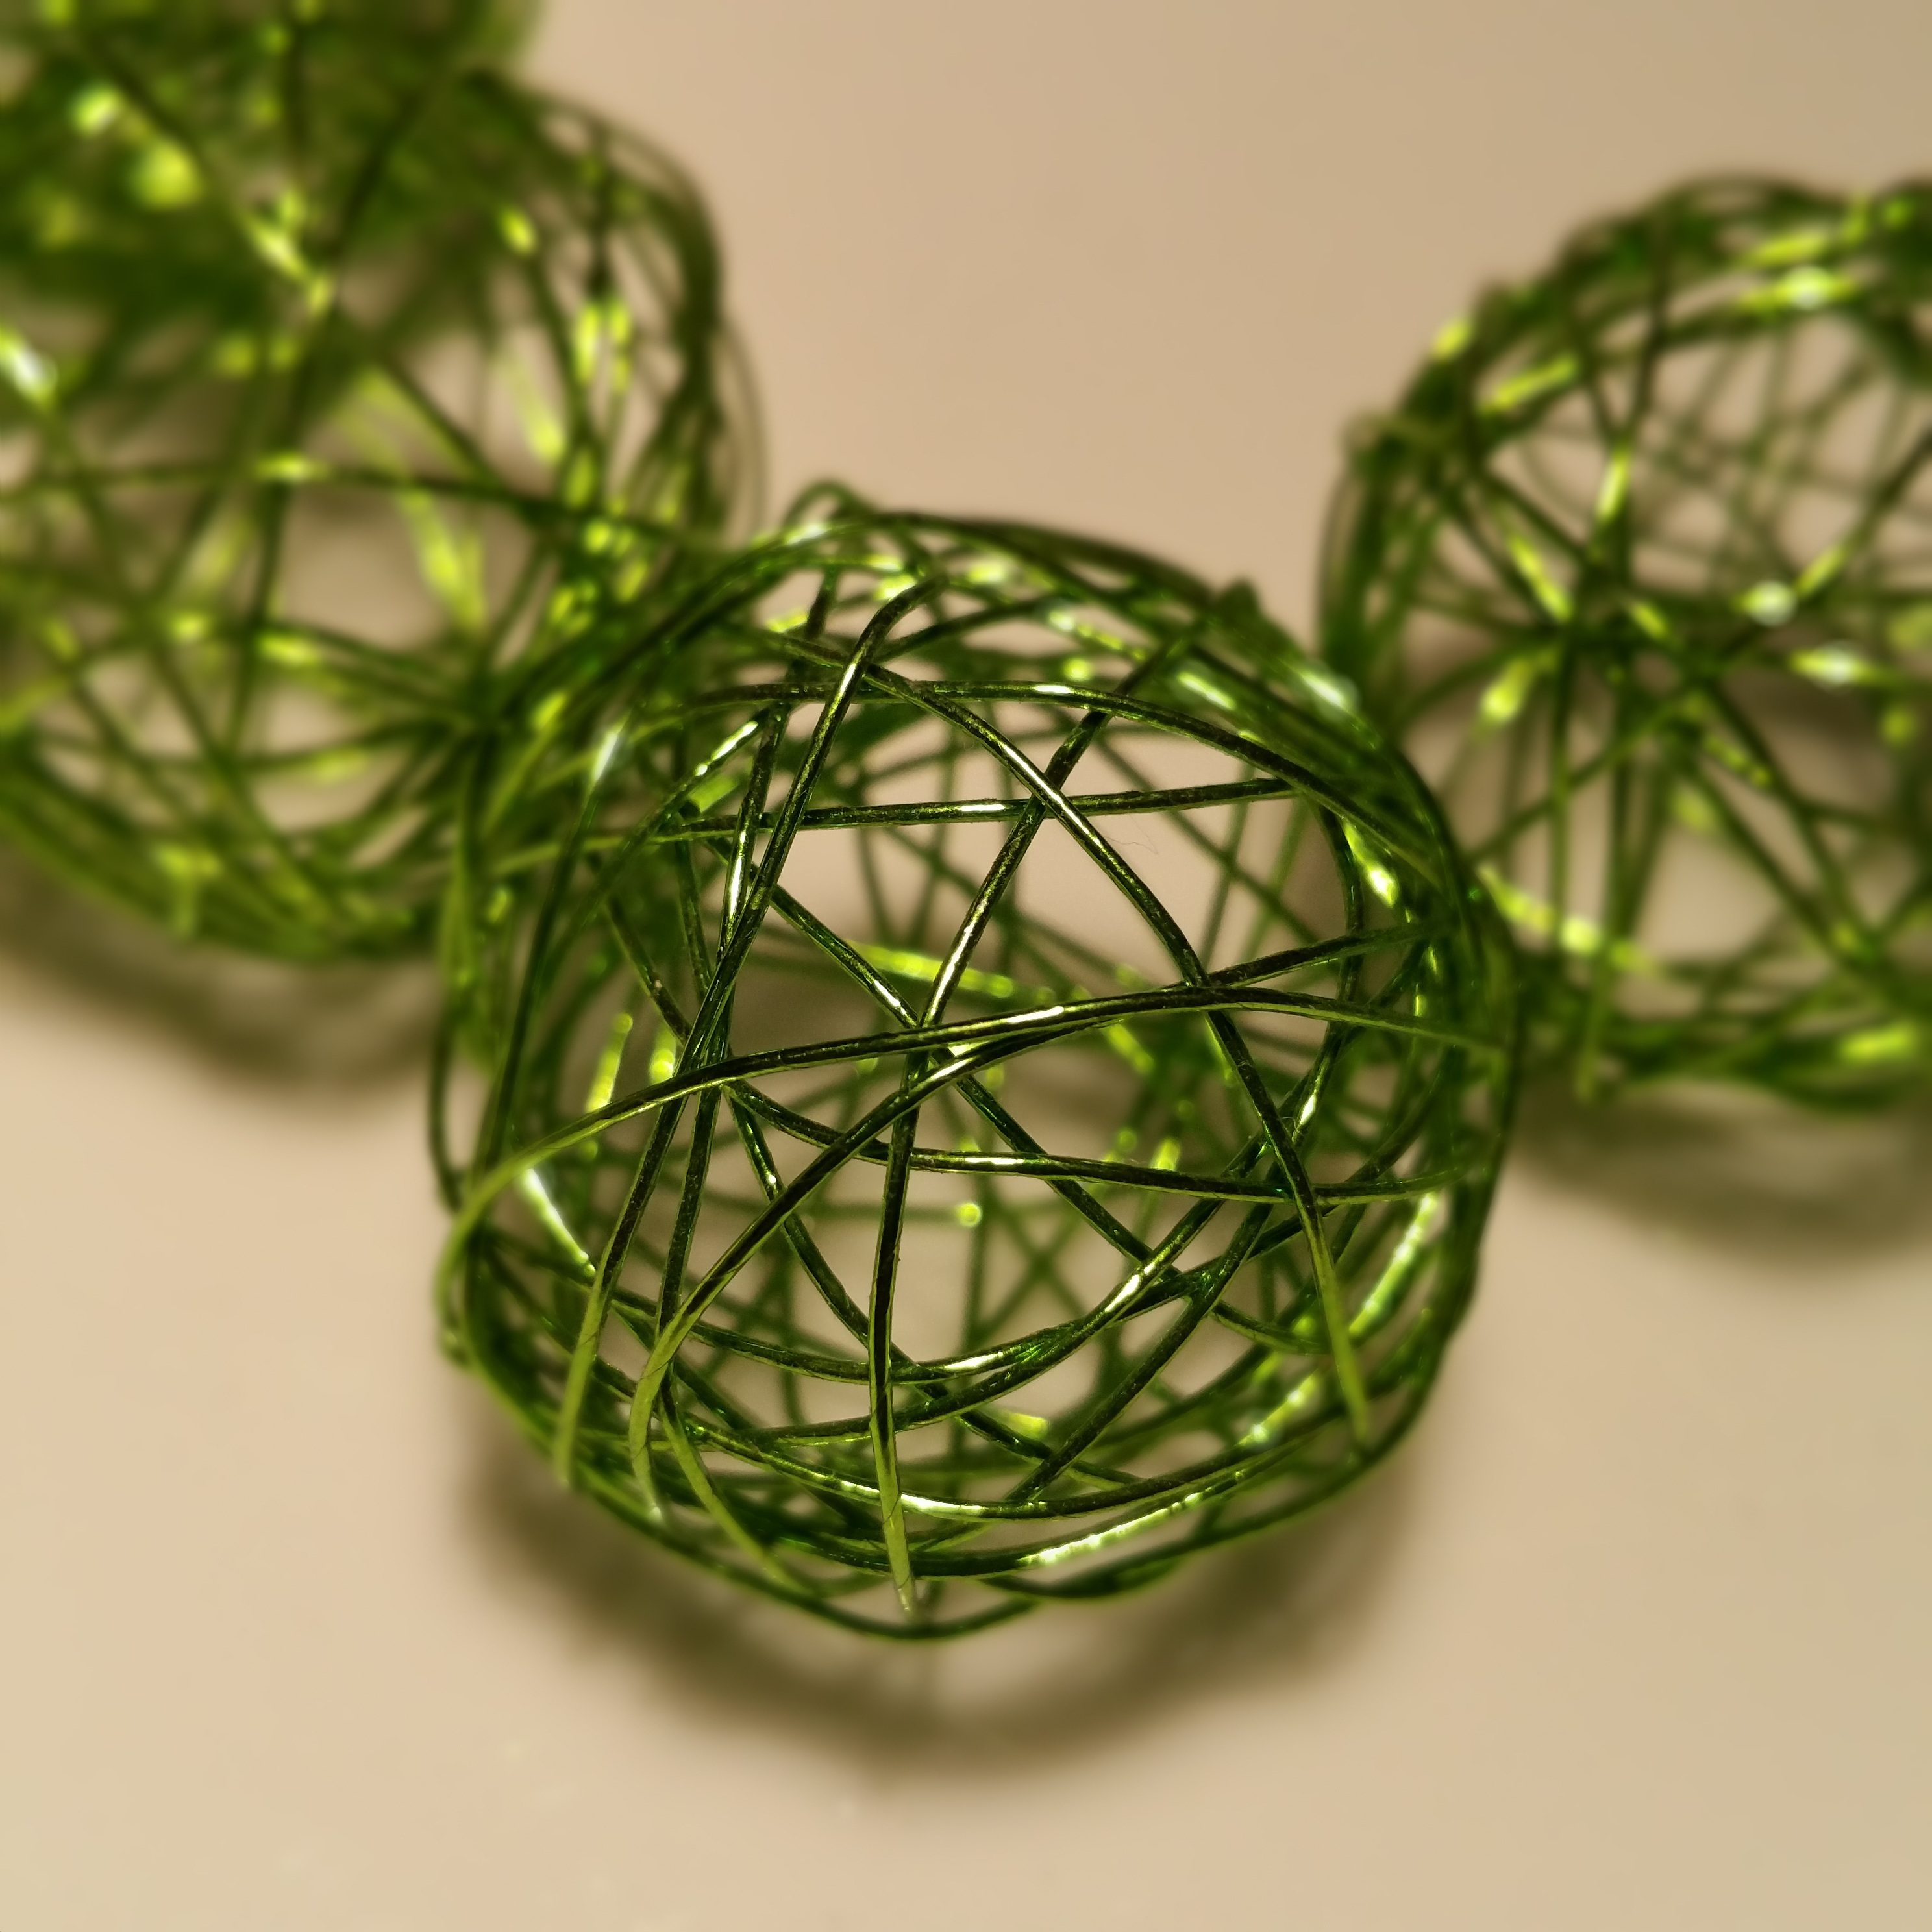
leaf, glass, wire, decoration, green, metal, bead, lighting, material, background, ball, sphere